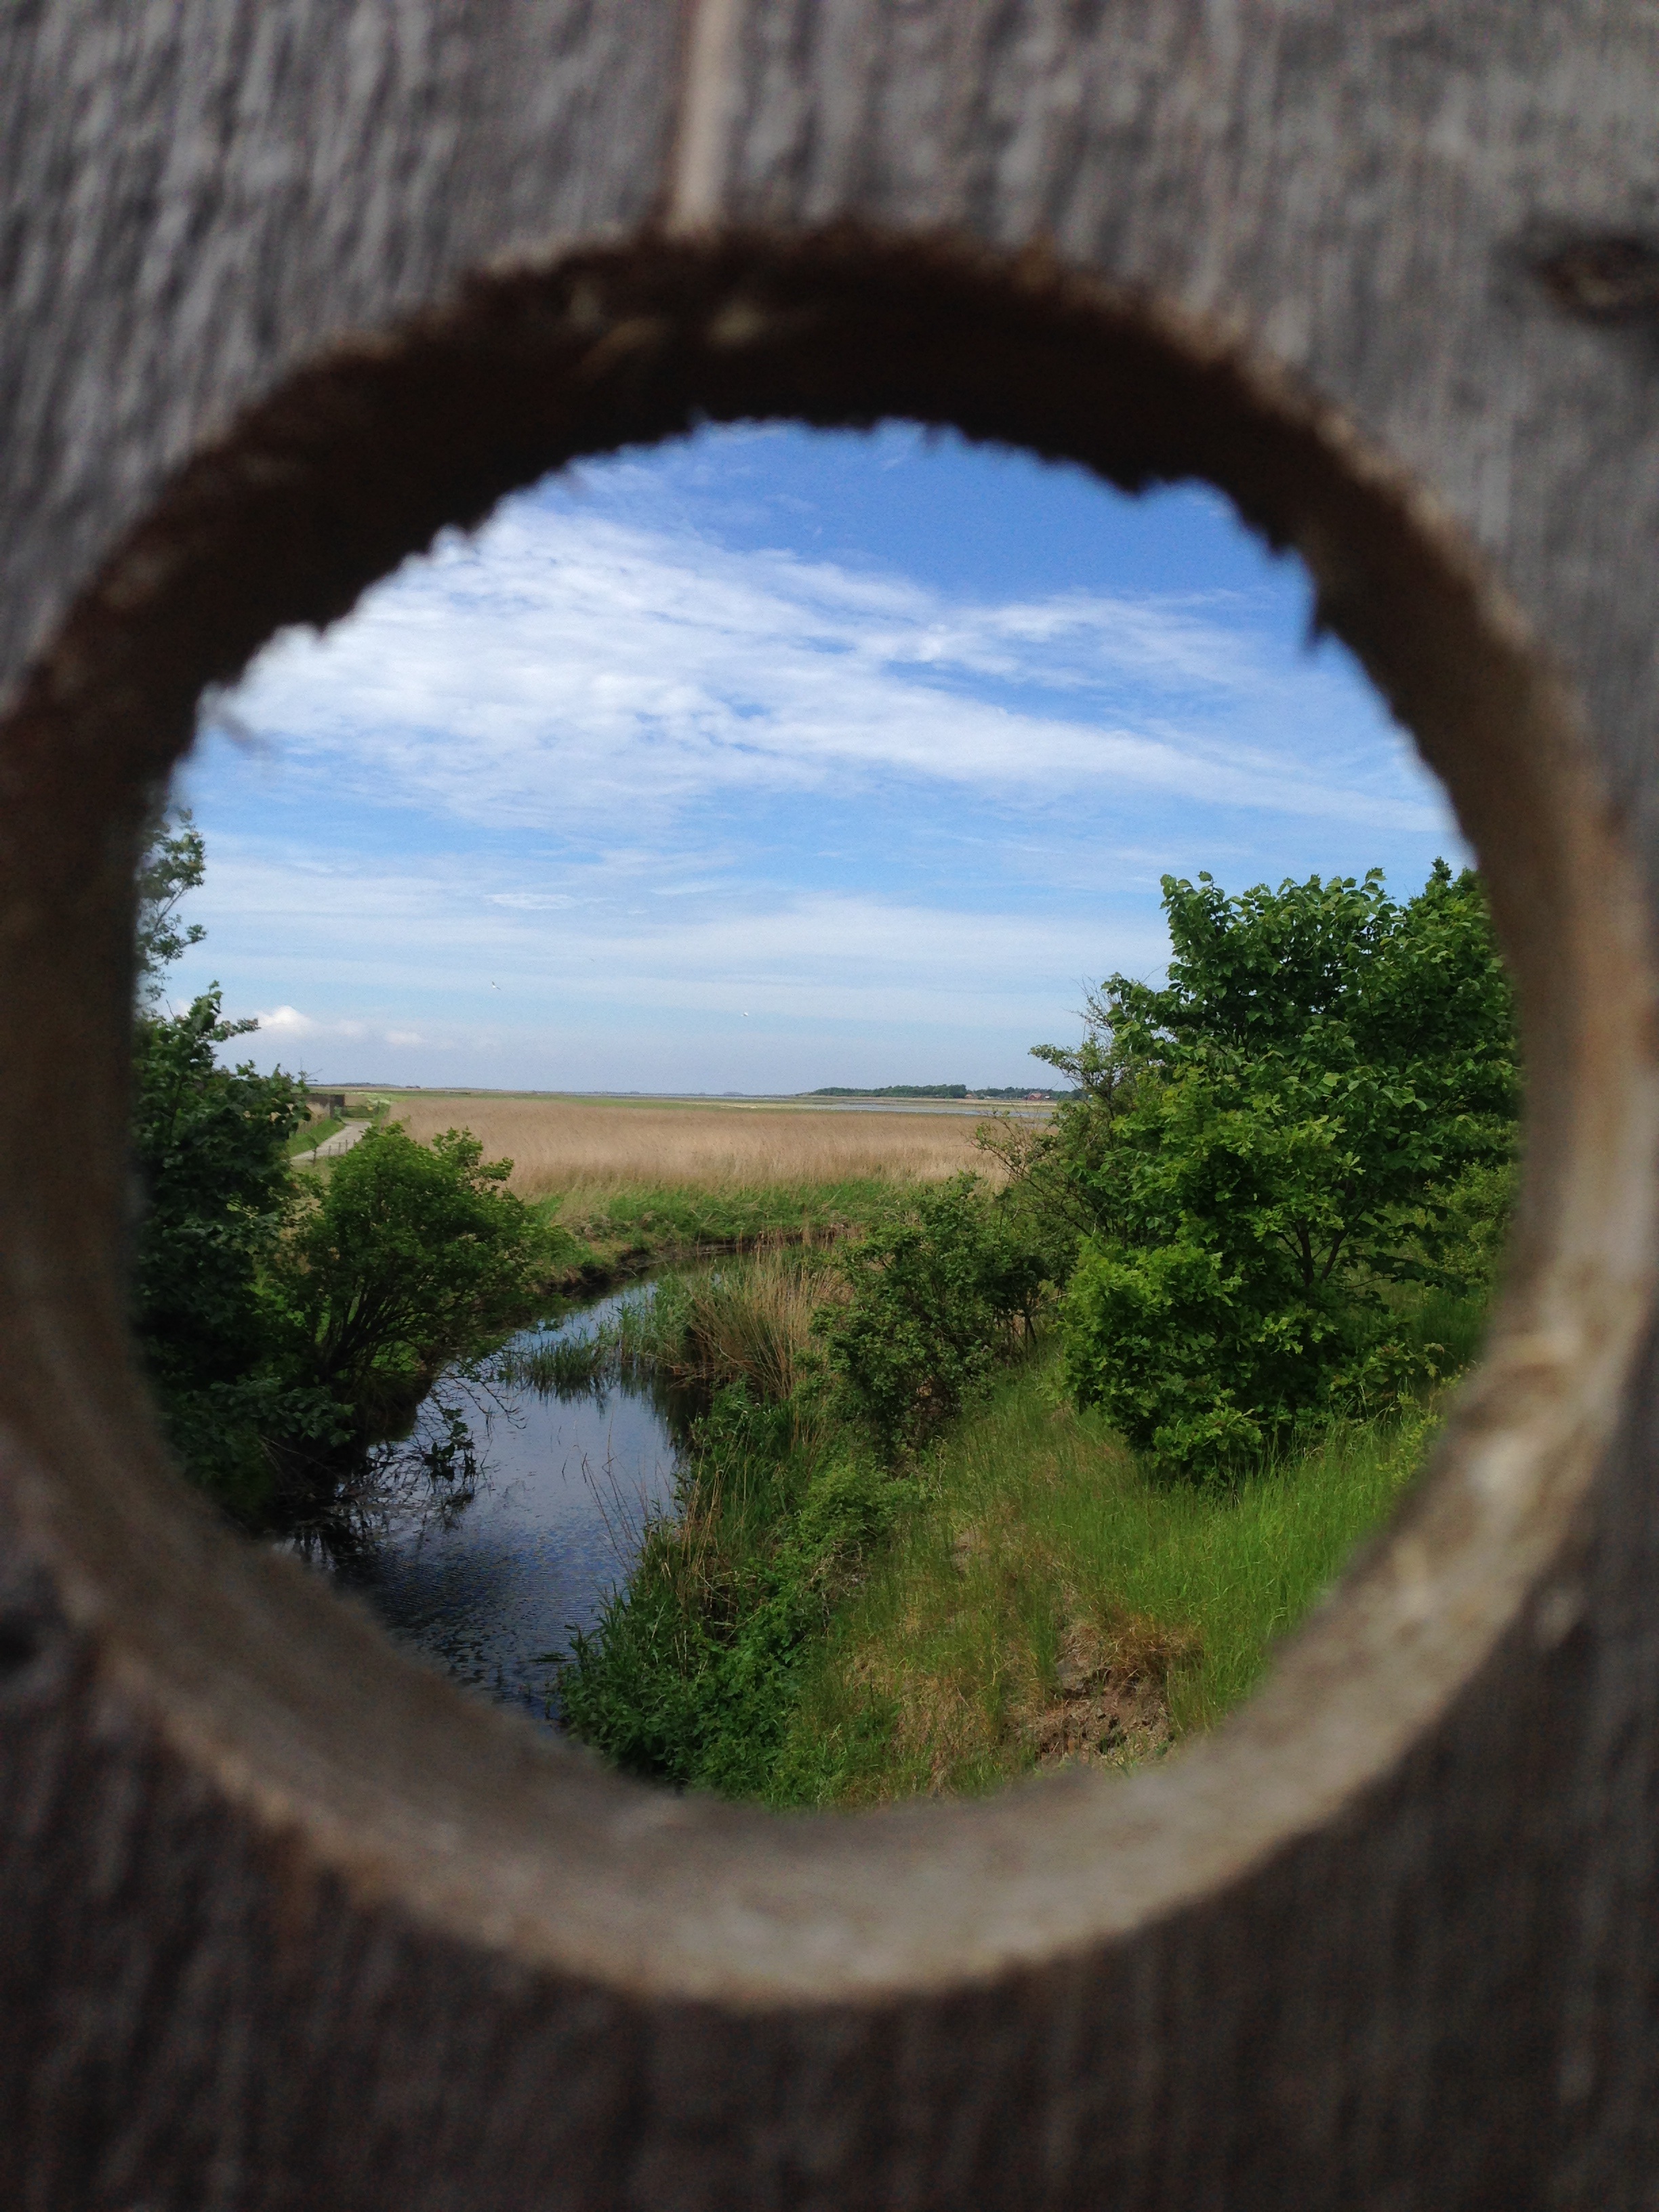
tree, water, nature, grass, rock, cloud, plant, sky, photography, sunlight, morning, leaf, flower, arch, green, reflection, soil, close up, outdoors, natural beauty